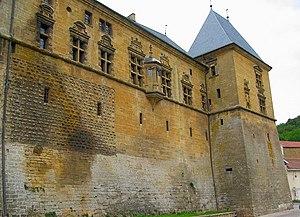
Chateau de Cons-la-Granville (Meurthe-et-Moselle)
Cet article recense les monuments historiques du département de Meurthe-et-Moselle, en France.
La liste des châteaux de Meurthe-et-Moselle recense de manière non exhaustive les châteaux, maisons fortes, mottes castrales, situés dans le département français de Meurthe-et-Moselle. Il est fait état des inscriptions et classements au titre des monuments historiques.
Le château de Cons-la-Grandville est un château de France situé dans le village de Cons-la-Grandville en Meurthe-et-Moselle. Demeure depuis le XVIIᵉ siècle des marquis de Lambertye, le château de Cons-la-Grandville représente à lui seul une synthèse architecturale de la période romane à la période classique.